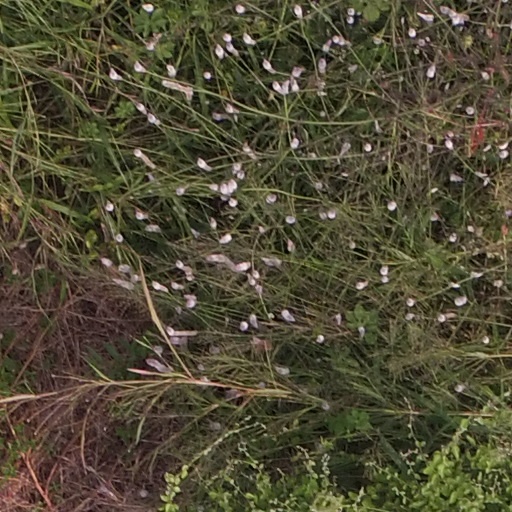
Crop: maize; corn